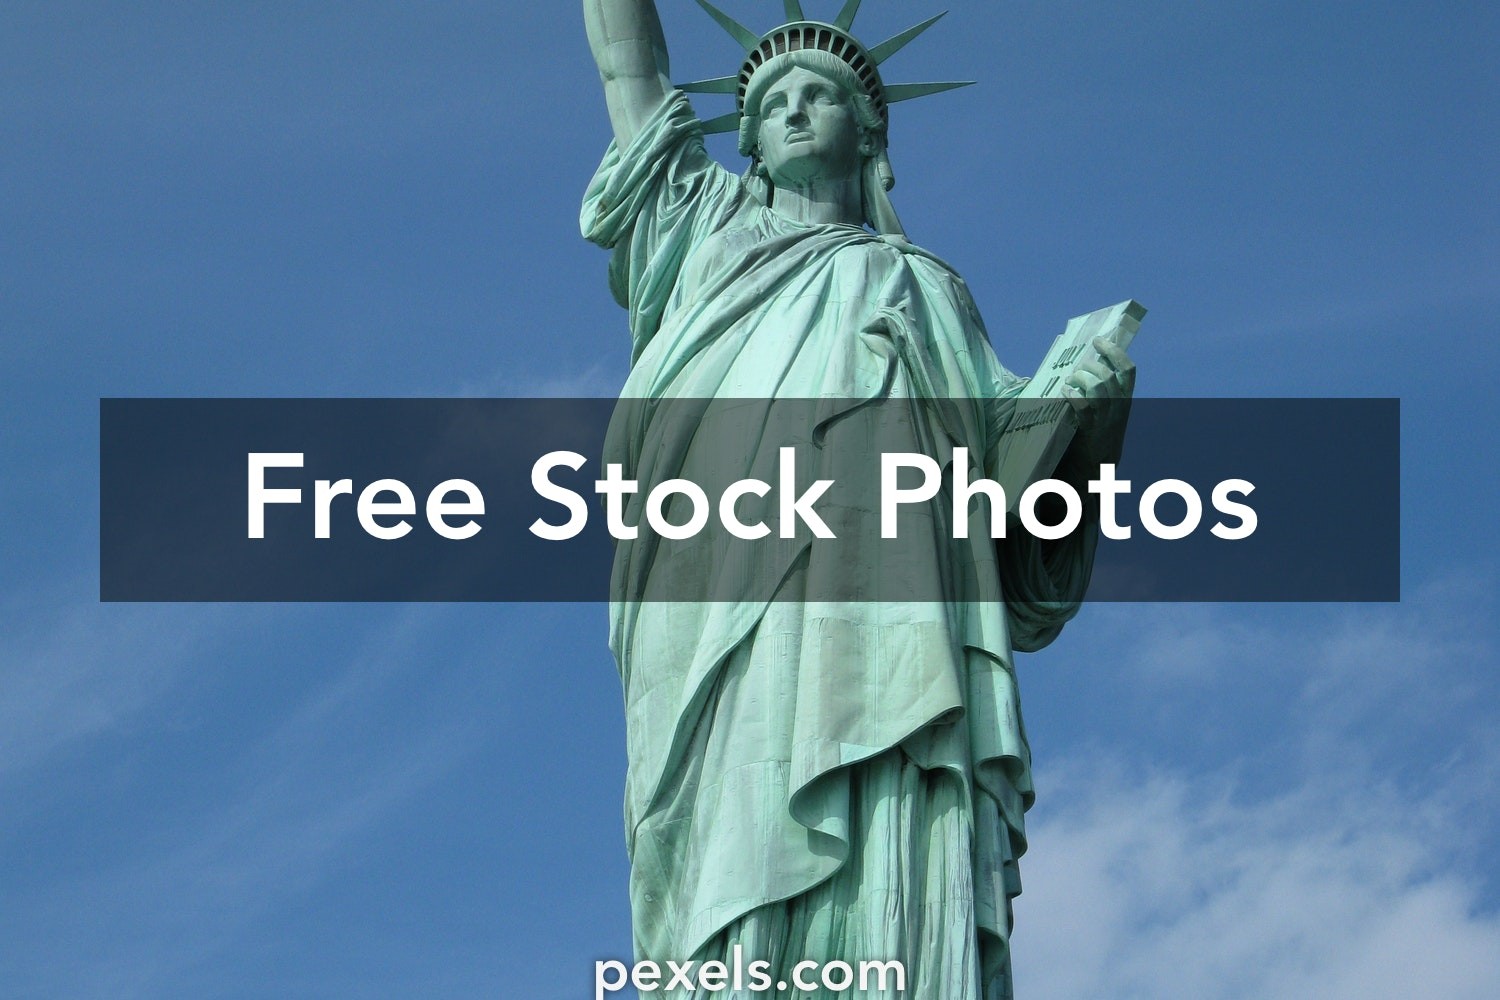
Landmark: Statue of Liberty